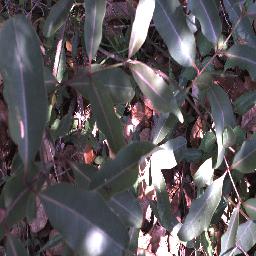
Label: rubber_vine